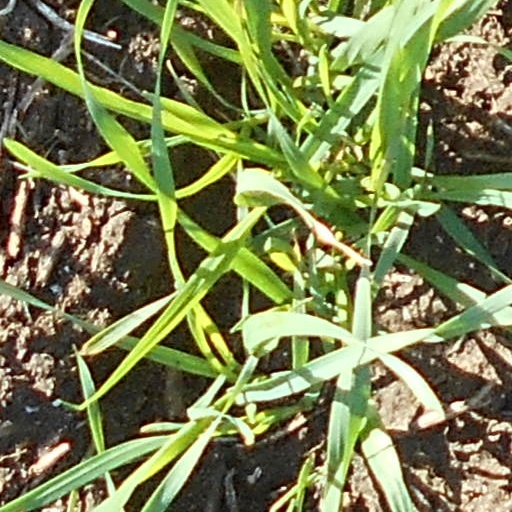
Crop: wheat